Matt Lamb

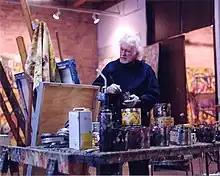
Matt Lamb in 2002 at his studio in Chicago

Matt Lamb was born in Chicago, Illinois, in 1932. He was the son of a funeral director Matt Lamb Sr. who bought the Blake-Lamb funeral home in 1928. At the age of 18 Matt Lamb Jr. became a partner in the business and transformed the funeral parlor into a prominent chain of funeral enterprises. He married Rosemarie Graham, in 1954, and produced four children. Lamb's business expanded to six different locations by 1970 and continued to expand. In his late 40s, Lamb was diagnosed with mononucleosis complicated by chronic active hepatitis and sarcoidosis of the liver. Repeated medical tests at the Mayo Clinic showed that none of the diseases were still present. He had either been misdiagnosed or miraculously cured. He sold his funeral business in 1986 and opened his first painting studio in Chicago. Lamb decided to use his remaining time to spread his message of peace, tolerance, hope, communication, and love among men with his works of art. In 1988, he established two more studios in Florida and, in 1990, in Wisconsin.